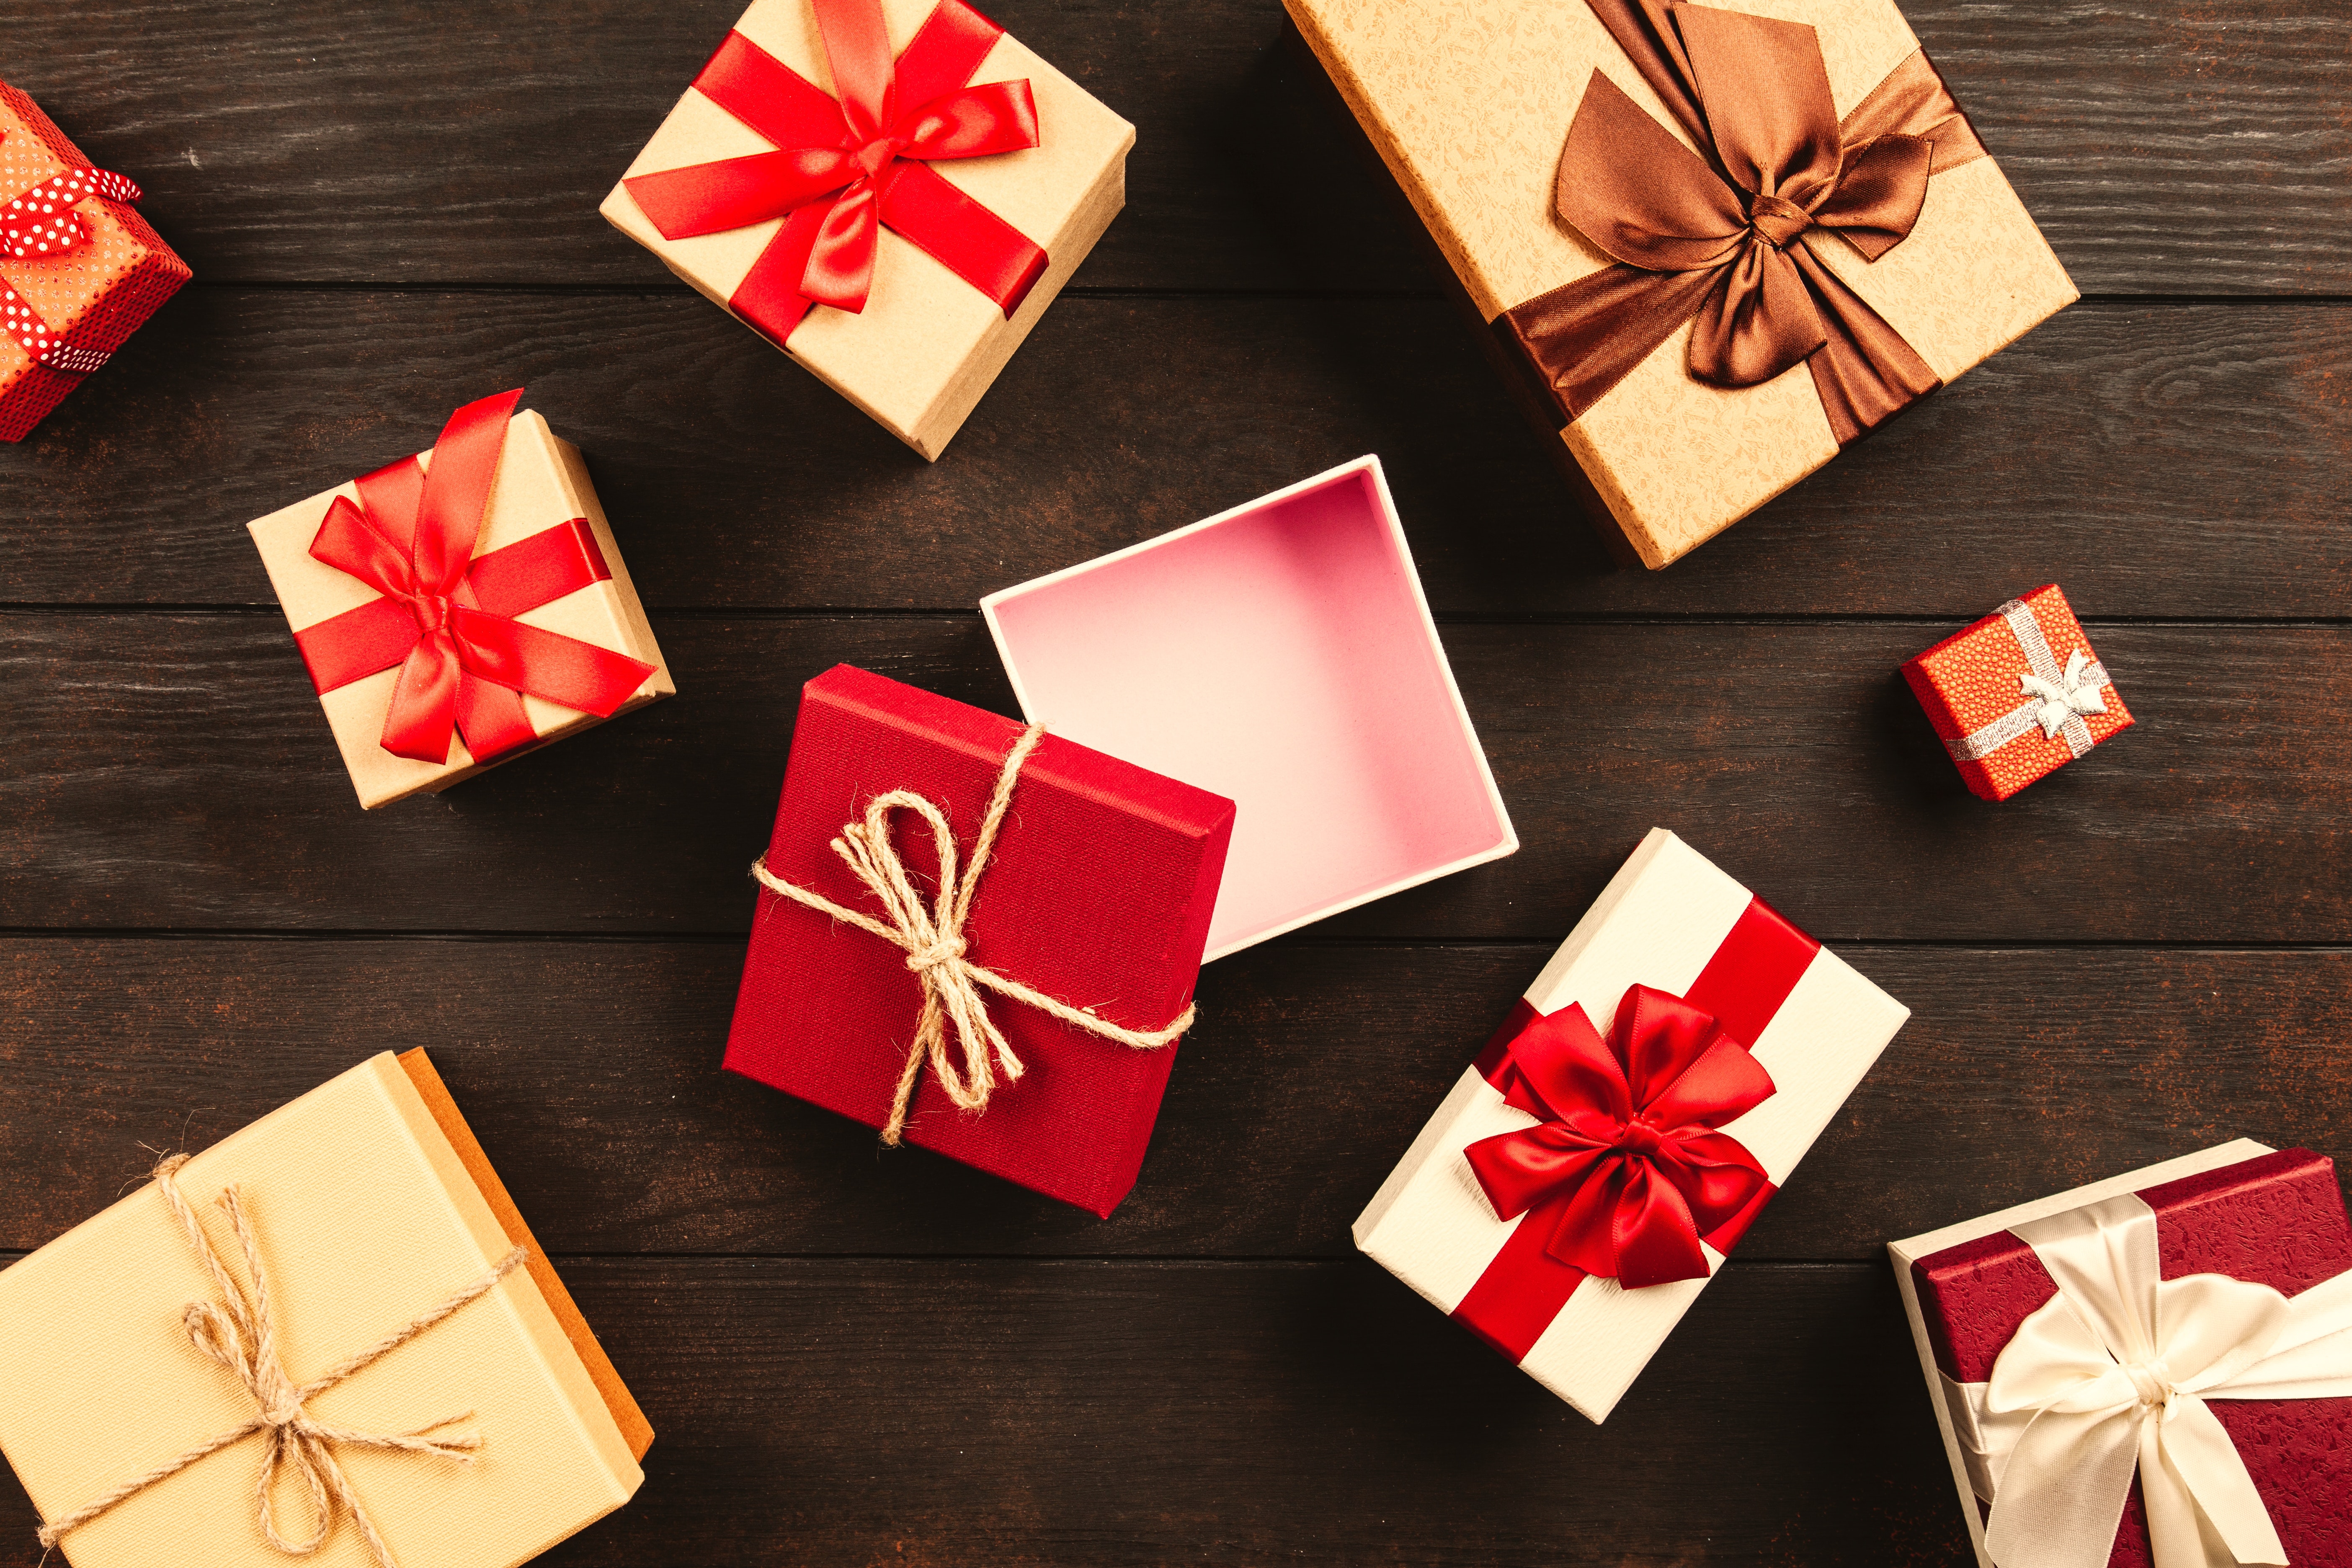
origami, paper, gift wrapping, present, craft, paper product, art paper, wedding favors, origami paper, art, carmine